Leonid Tibilov

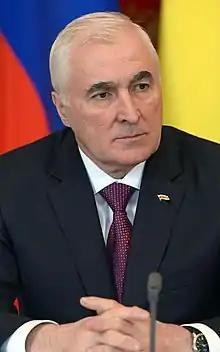
Tibilov in 2015

Leonid Kharitonovich Tibilov (born 28 March 1951) is a South Ossetian politician who served as the third president of South Ossetia from 2012 to 2017 after winning the 2012 South Ossetian presidential election.